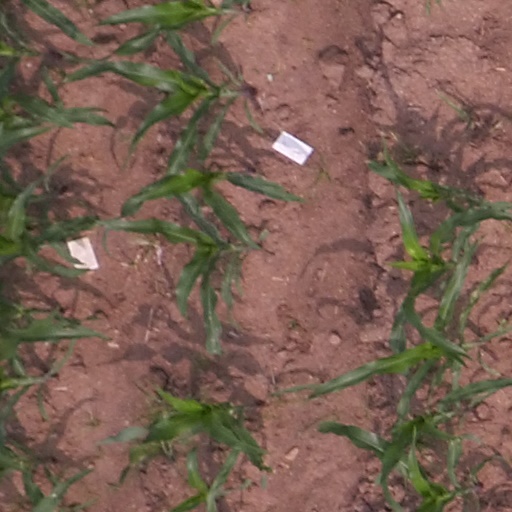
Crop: maize; corn